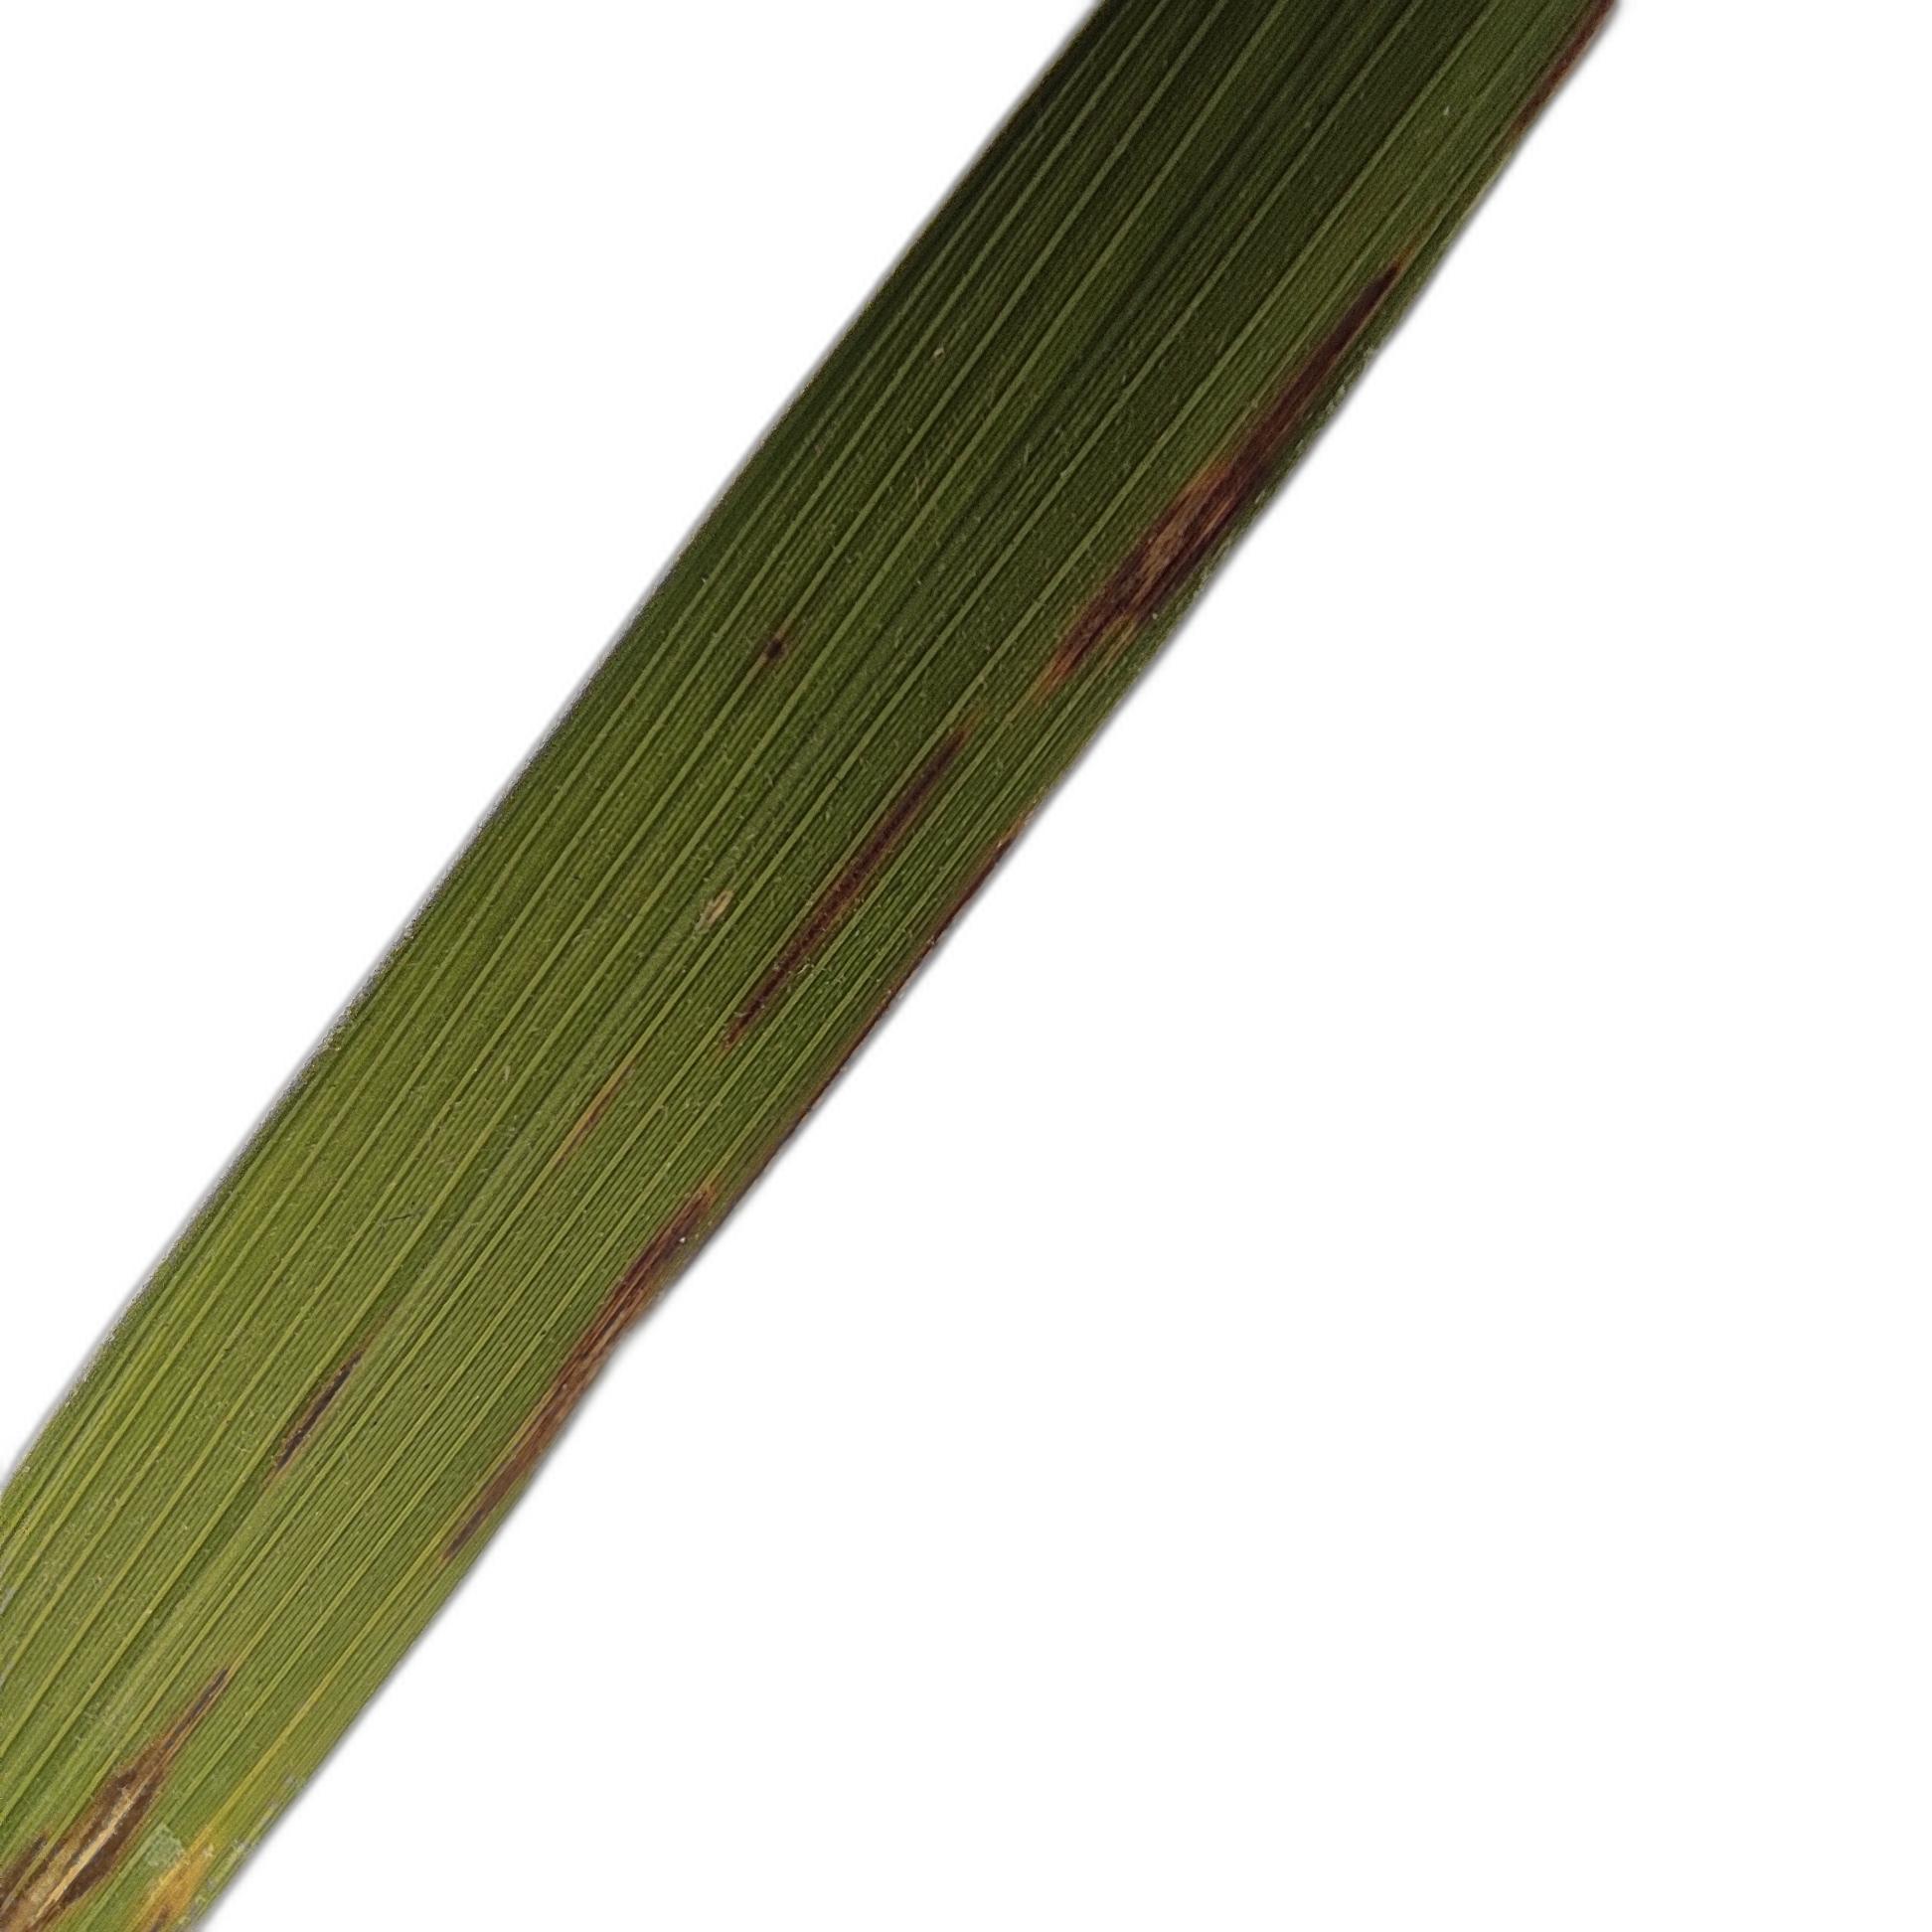
Label: Rice Blast